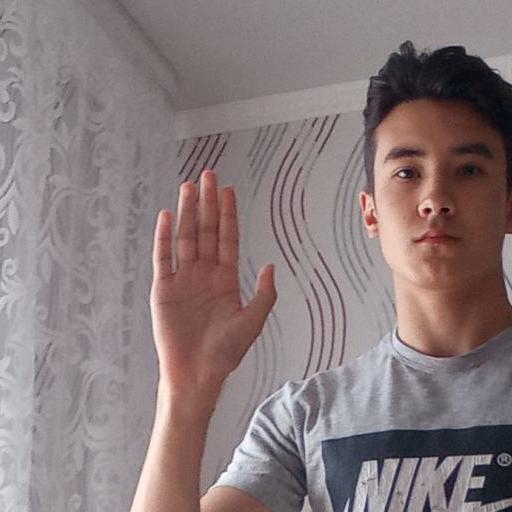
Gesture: stop